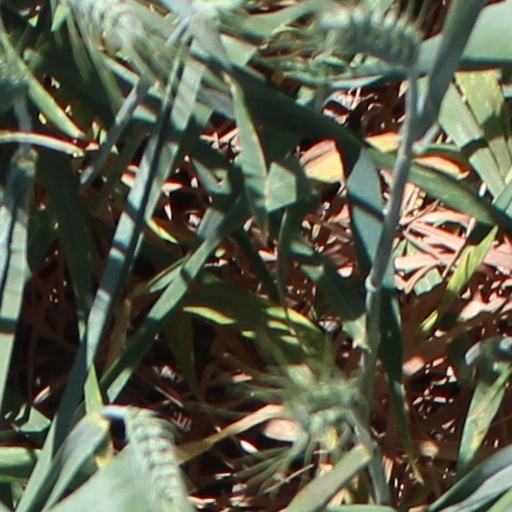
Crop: wheat